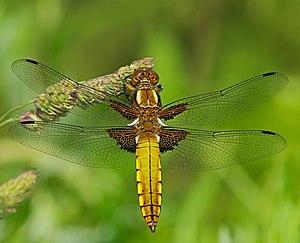
La Terre est la troisième planète par ordre d'éloignement au Soleil et la cinquième plus grande aussi bien par la masse que le diamètre du Système solaire. Par ailleurs, elle est le seul objet céleste connu pour abriter la vie. Elle orbite autour du Soleil en 365,256 jours solaires — une année sidérale — et réalise une rotation sur elle-même relativement au Soleil en 23 h 56 min 4 s — un jour sidéral — soit un peu moins que son jour solaire de 24 h du fait de ce déplacement autour du Soleil. L'axe de rotation de la Terre possède une inclinaison de 23°, ce qui cause l'apparition des saisons.
La libellule déprimée, Libellula depressa, est une espèce d'insectes odonates appartenant à la famille des libellulidés.